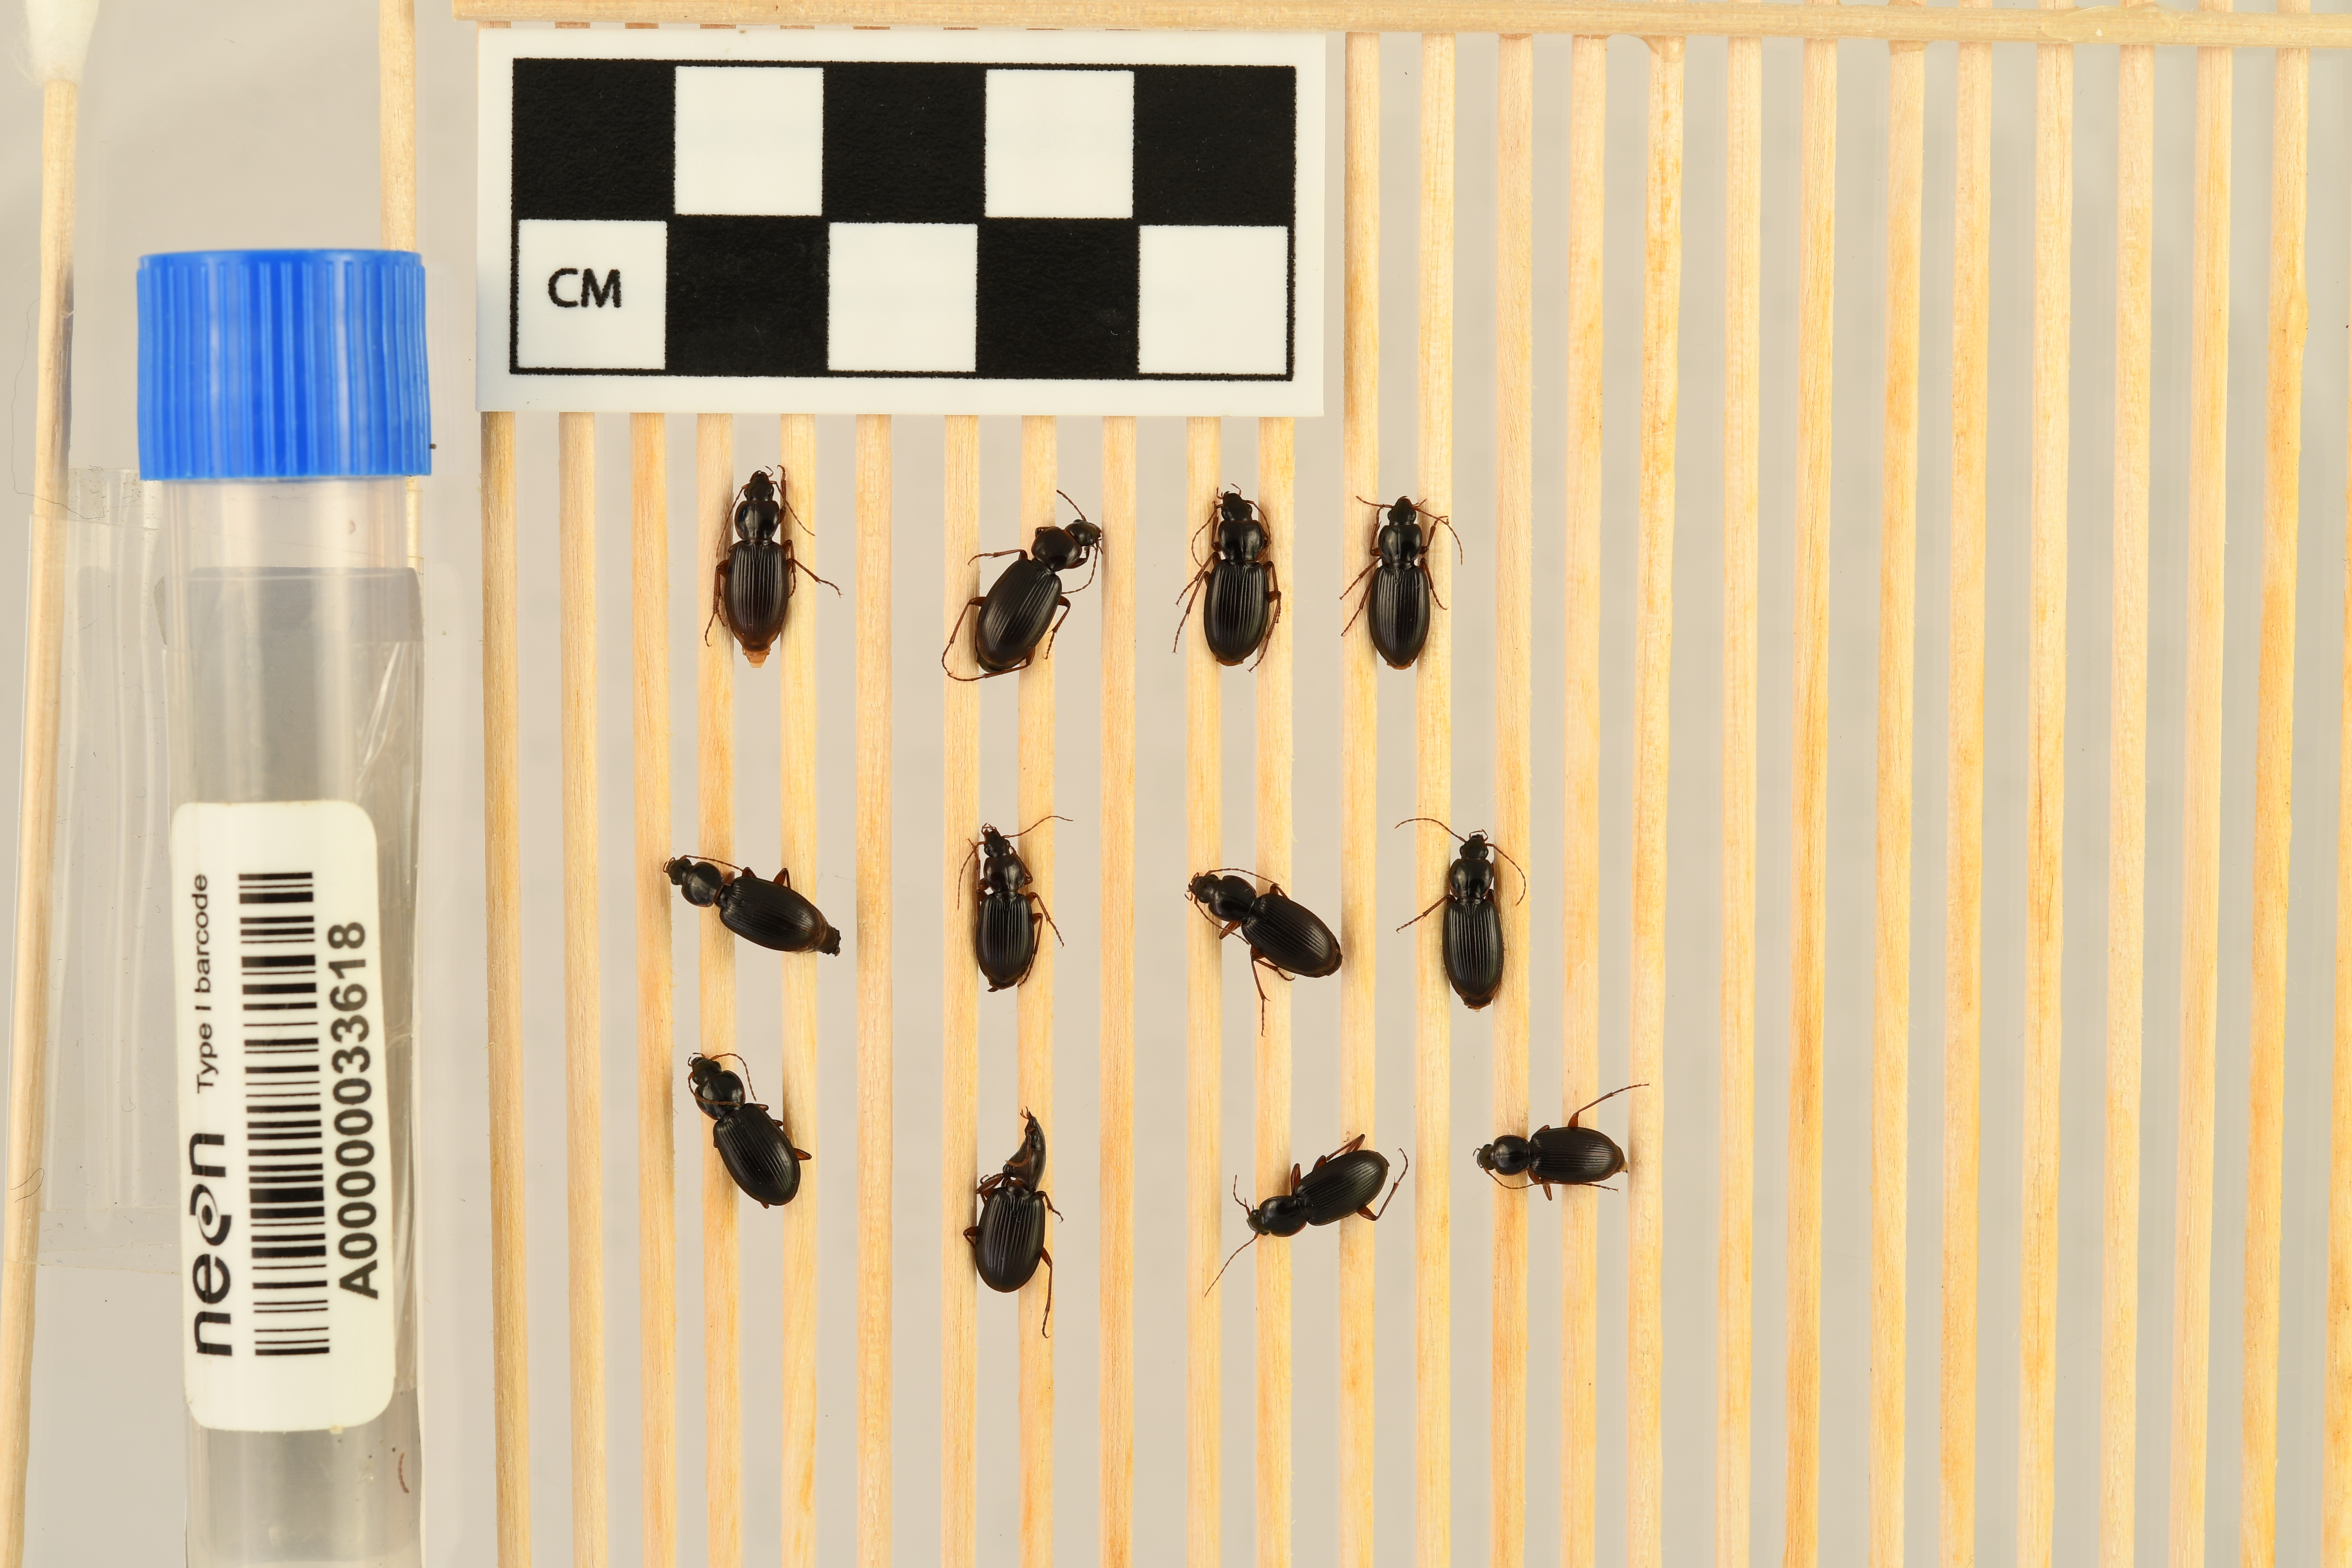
Synuchus impunctatus — Harvard Forest & Quabbin Watershed NEON, plot HARV_001. Beetle 9, ElytraLength: 0.6325 cm (lying flat: Yes)

Synuchus impunctatus — Harvard Forest & Quabbin Watershed NEON, plot HARV_001. Beetle 9, ElytraWidth: 0.2846 cm (lying flat: Yes)

Synuchus impunctatus — Harvard Forest & Quabbin Watershed NEON, plot HARV_001. Beetle 10, ElytraLength: 0.6042 cm (lying flat: Yes)

Synuchus impunctatus — Harvard Forest & Quabbin Watershed NEON, plot HARV_001. Beetle 10, ElytraWidth: 0.3149 cm (lying flat: Yes)

Synuchus impunctatus — Harvard Forest & Quabbin Watershed NEON, plot HARV_001. Beetle 11, ElytraWidth: 0.2746 cm (lying flat: Yes)

Synuchus impunctatus — Harvard Forest & Quabbin Watershed NEON, plot HARV_001. Beetle 11, ElytraLength: 0.5506 cm (lying flat: Yes)

Synuchus impunctatus — Harvard Forest & Quabbin Watershed NEON, plot HARV_001. Beetle 12, ElytraLength: 0.5178 cm (lying flat: Yes)

Synuchus impunctatus — Harvard Forest & Quabbin Watershed NEON, plot HARV_001. Beetle 12, ElytraWidth: 0.2195 cm (lying flat: Yes)